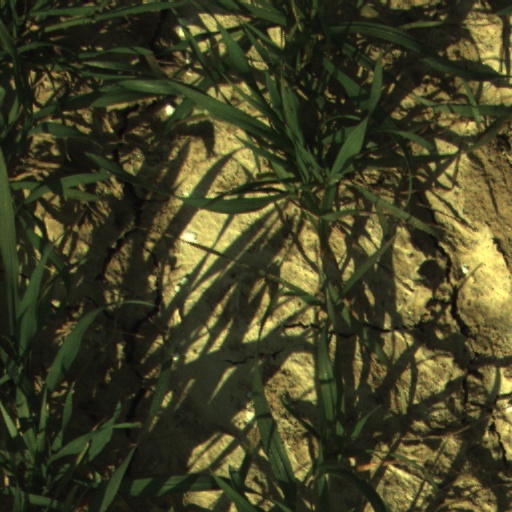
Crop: wheat